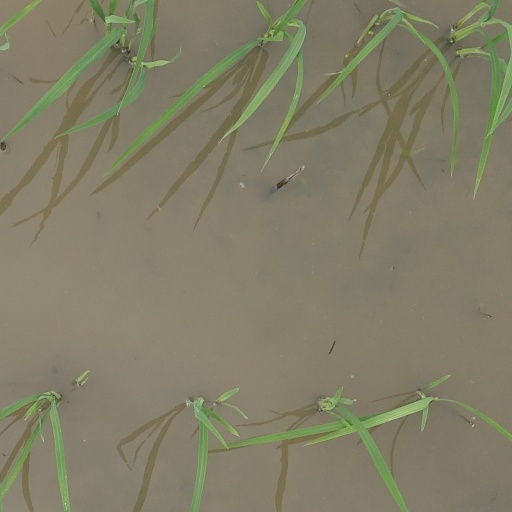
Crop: rice